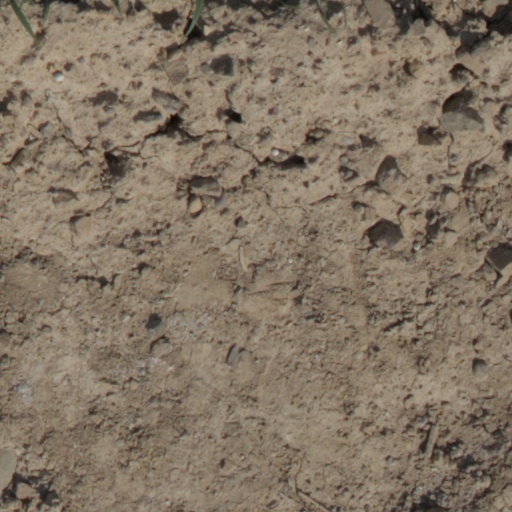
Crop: wheat